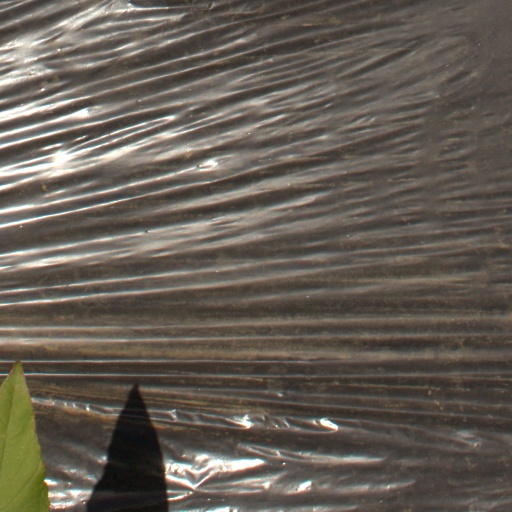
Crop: Jerusalem artichoke